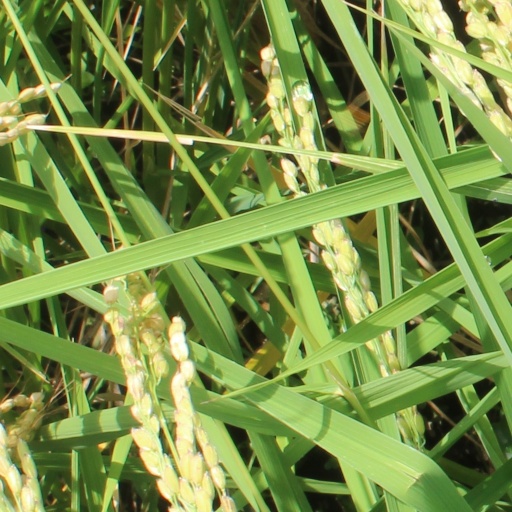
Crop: rice